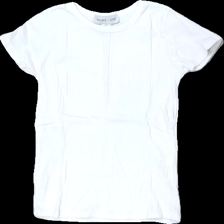
View: front
Type: T-shirt
Category: Ladies
Brand: Not in the list
Brand text on label: maurie + eve
Colors: White
Material: 100% cotton
Cut: Regular
Season: All
Stains: Major
Damage: fläck
Damage location: middle center
Price range: <50
Recommended usage: Export
Description: vit t-shirt med fläck fram